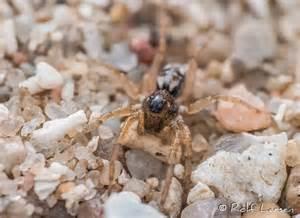
spider